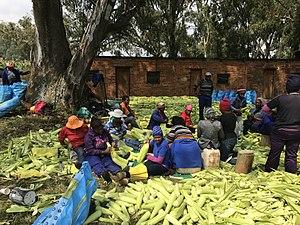
L'agriculture en Afrique du Sud se développe tout au long du XXᵉ siècle, grâce à une motorisation et une irrigation croissante, lui permettant d'être exportatrice nette de produits alimentaires la plupart du temps. Cependant, sa part dans le PIB a diminué passant d'environ 20 % dans les années 1930, à environ 12 % dans les années 1960 et à moins de 3 % en 2011, à cause de la croissance rapide et continue des industries minières, des industries manufacturières et au tertiaire. Le secteur agricole répond à la plupart des besoins domestiques, les principales exportations de l'Afrique du Sud sont le maïs, la laine, le sucre, l'arachide et le tabac.